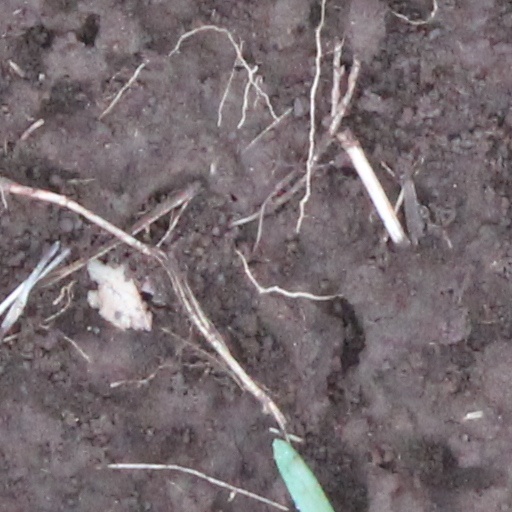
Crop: wheat